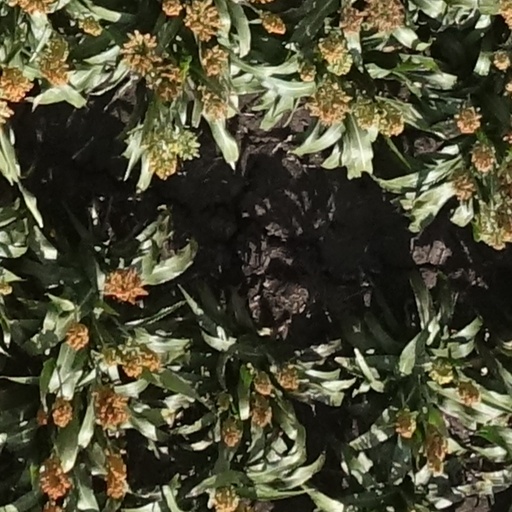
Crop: sorghum